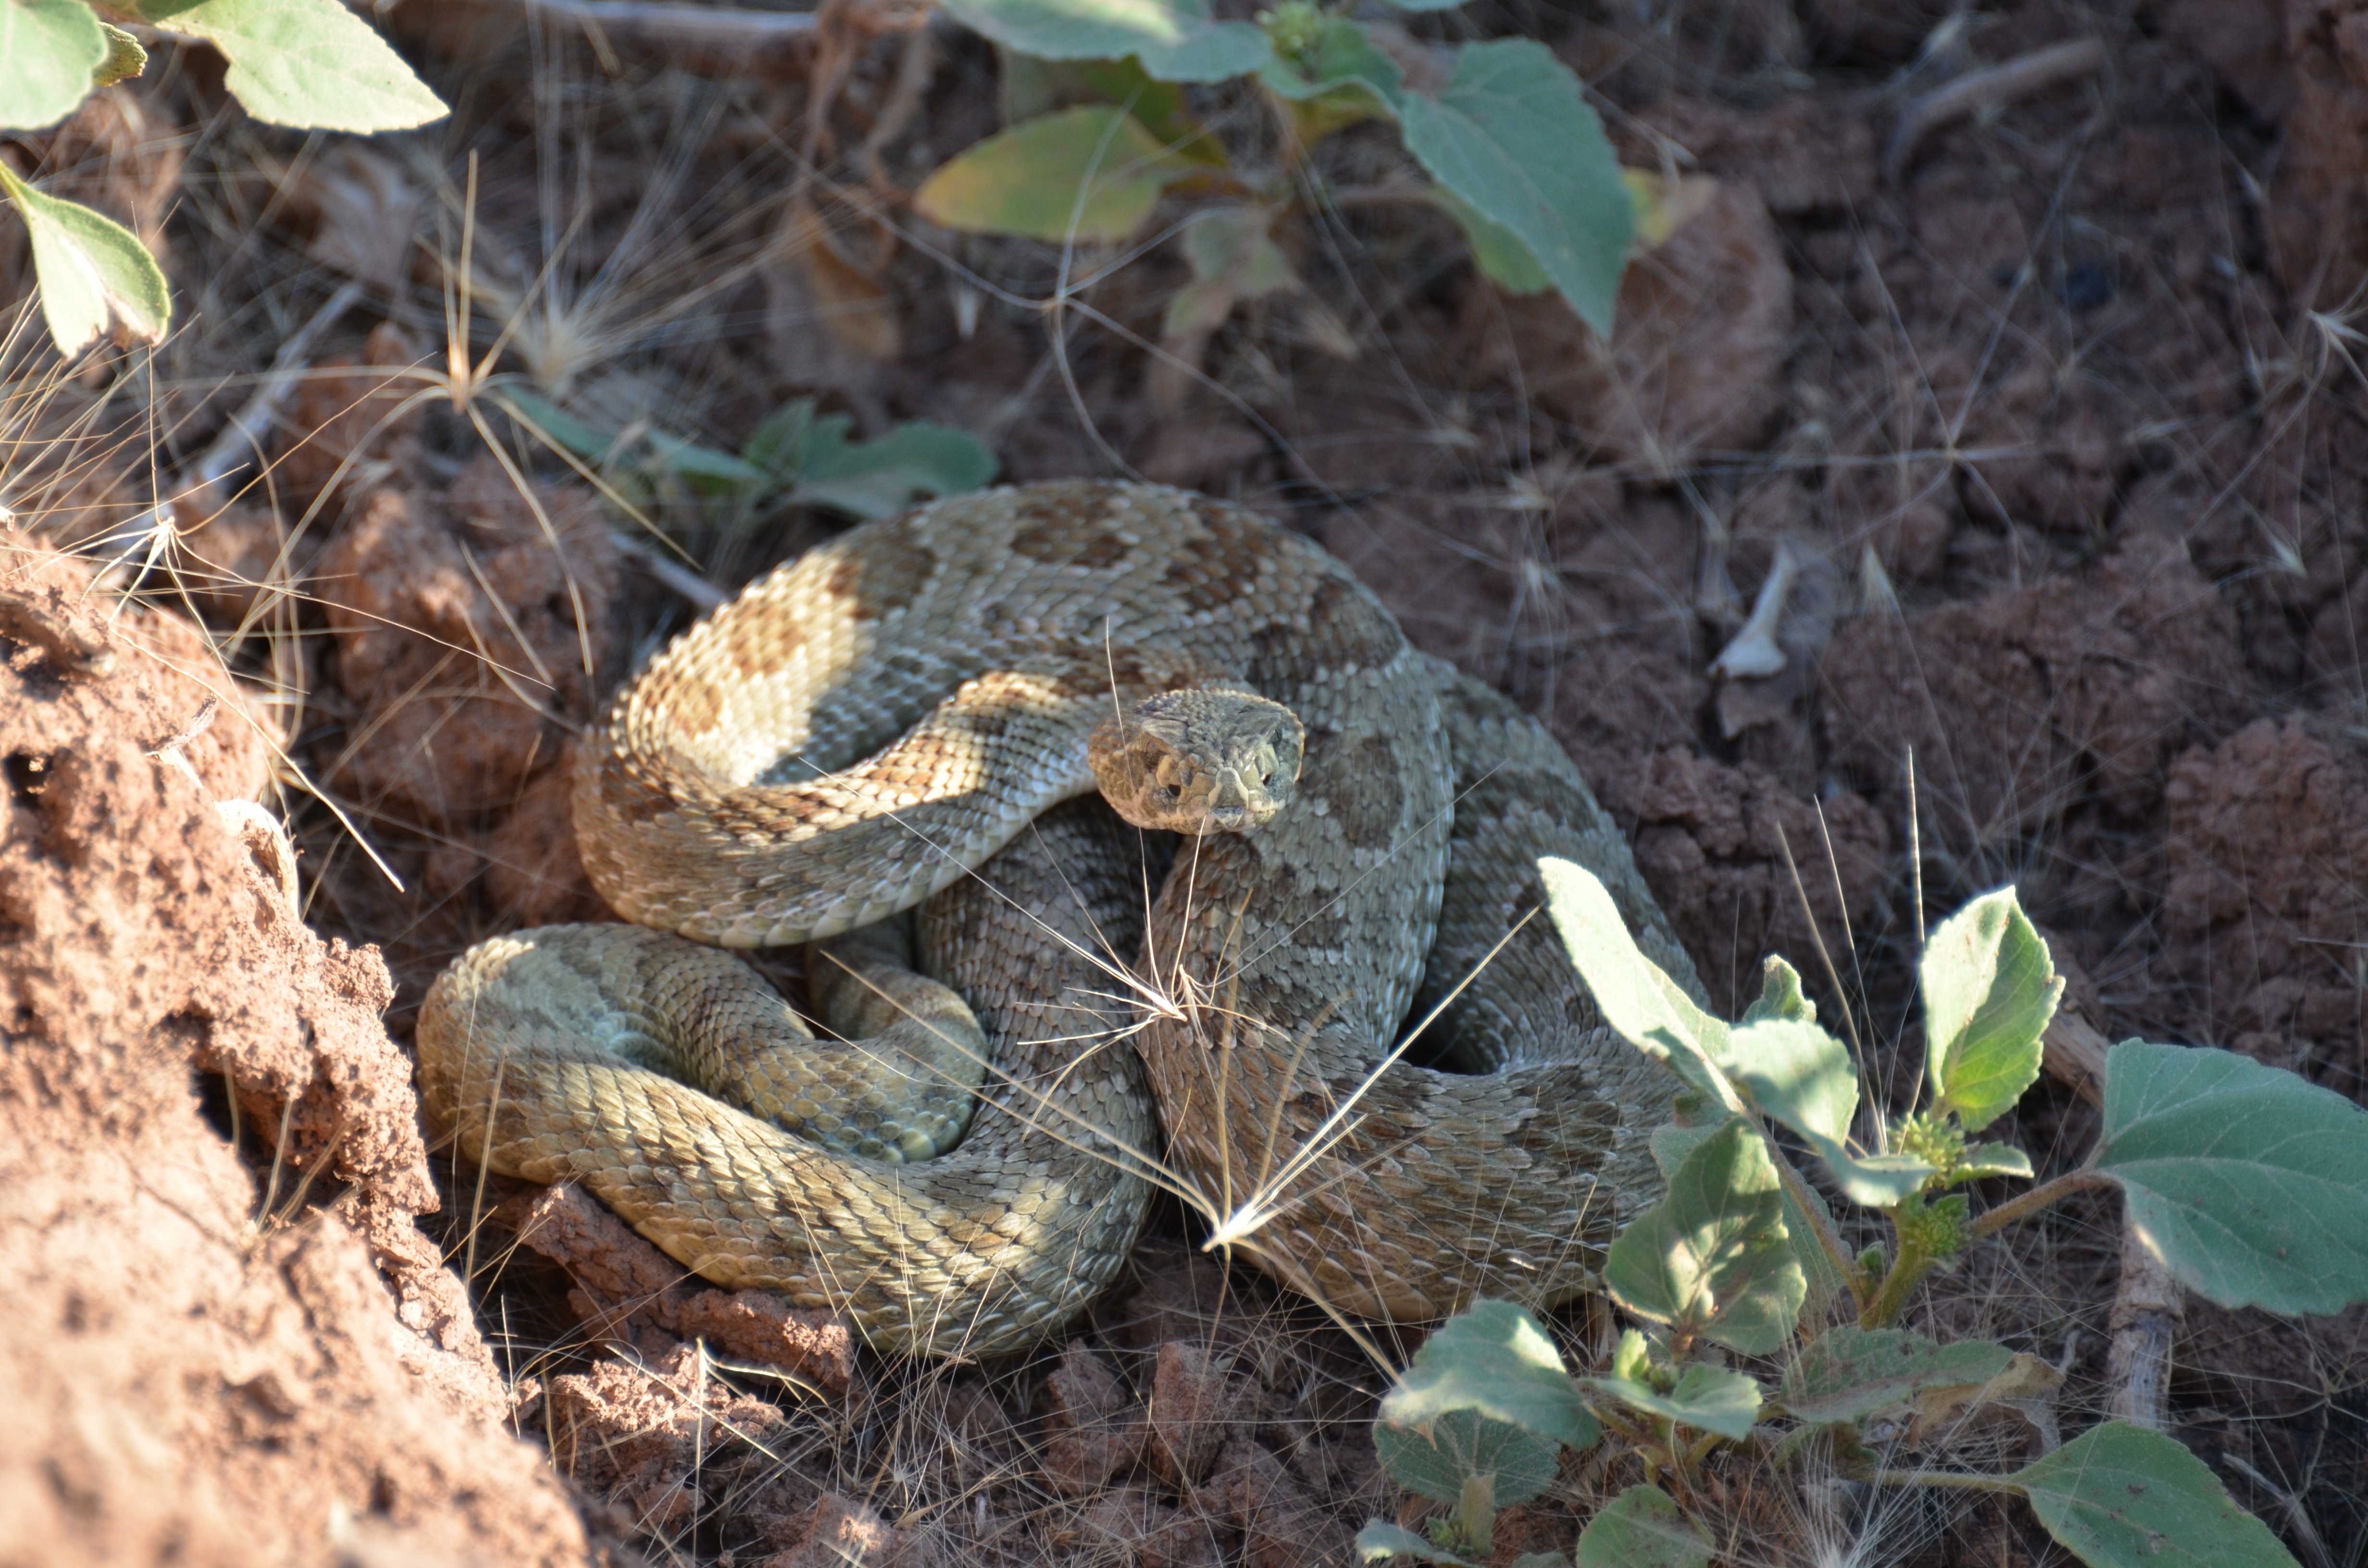
desert, wildlife, botany, reptile, fauna, coil, snake, rattlesnake, vertebrate, western, venomous, rattle, poisonous, viper, scaled reptile